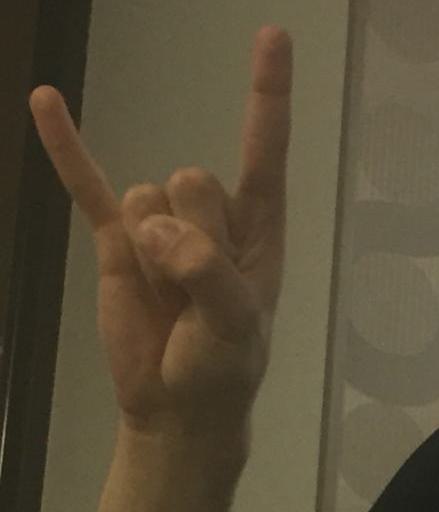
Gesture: rock